Capillary length

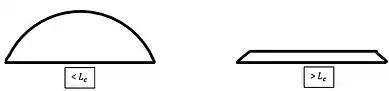
The capillary length against radii of a droplet

The investigations in capillarity stem back as far as Leonardo da Vinci, however the idea of capillary length was not developed until much later. Fundamentally the capillary length is a product of the work of Thomas Young and Pierre Laplace. They both appreciated that surface tension arose from cohesive forces between particles and that the shape of a liquid's surface reflected the short range of these forces. At the turn of the 19th century they independently derived pressure equations, but due to notation and presentation, Laplace often gets the credit. The equation showed that the pressure within a curved surface between two static fluids is always greater than that outside of a curved surface, but the pressure will decrease to zero as the radius approached infinity. Since the force is perpendicular to the surface and acts towards the centre of the curvature, a liquid will rise when the surface is concave and depress when convex. This was a mathematical explanation of the work published by James Jurin in 1719, where he quantified a relationship between the maximum height taken by a liquid in a capillary tube and its diameter – Jurin's law. The capillary length evolved from the use of the Laplace pressure equation at the point it balanced the pressure due to gravity, and is sometimes called the "Laplace capillary constant," after being introduced by Laplace in 1806.